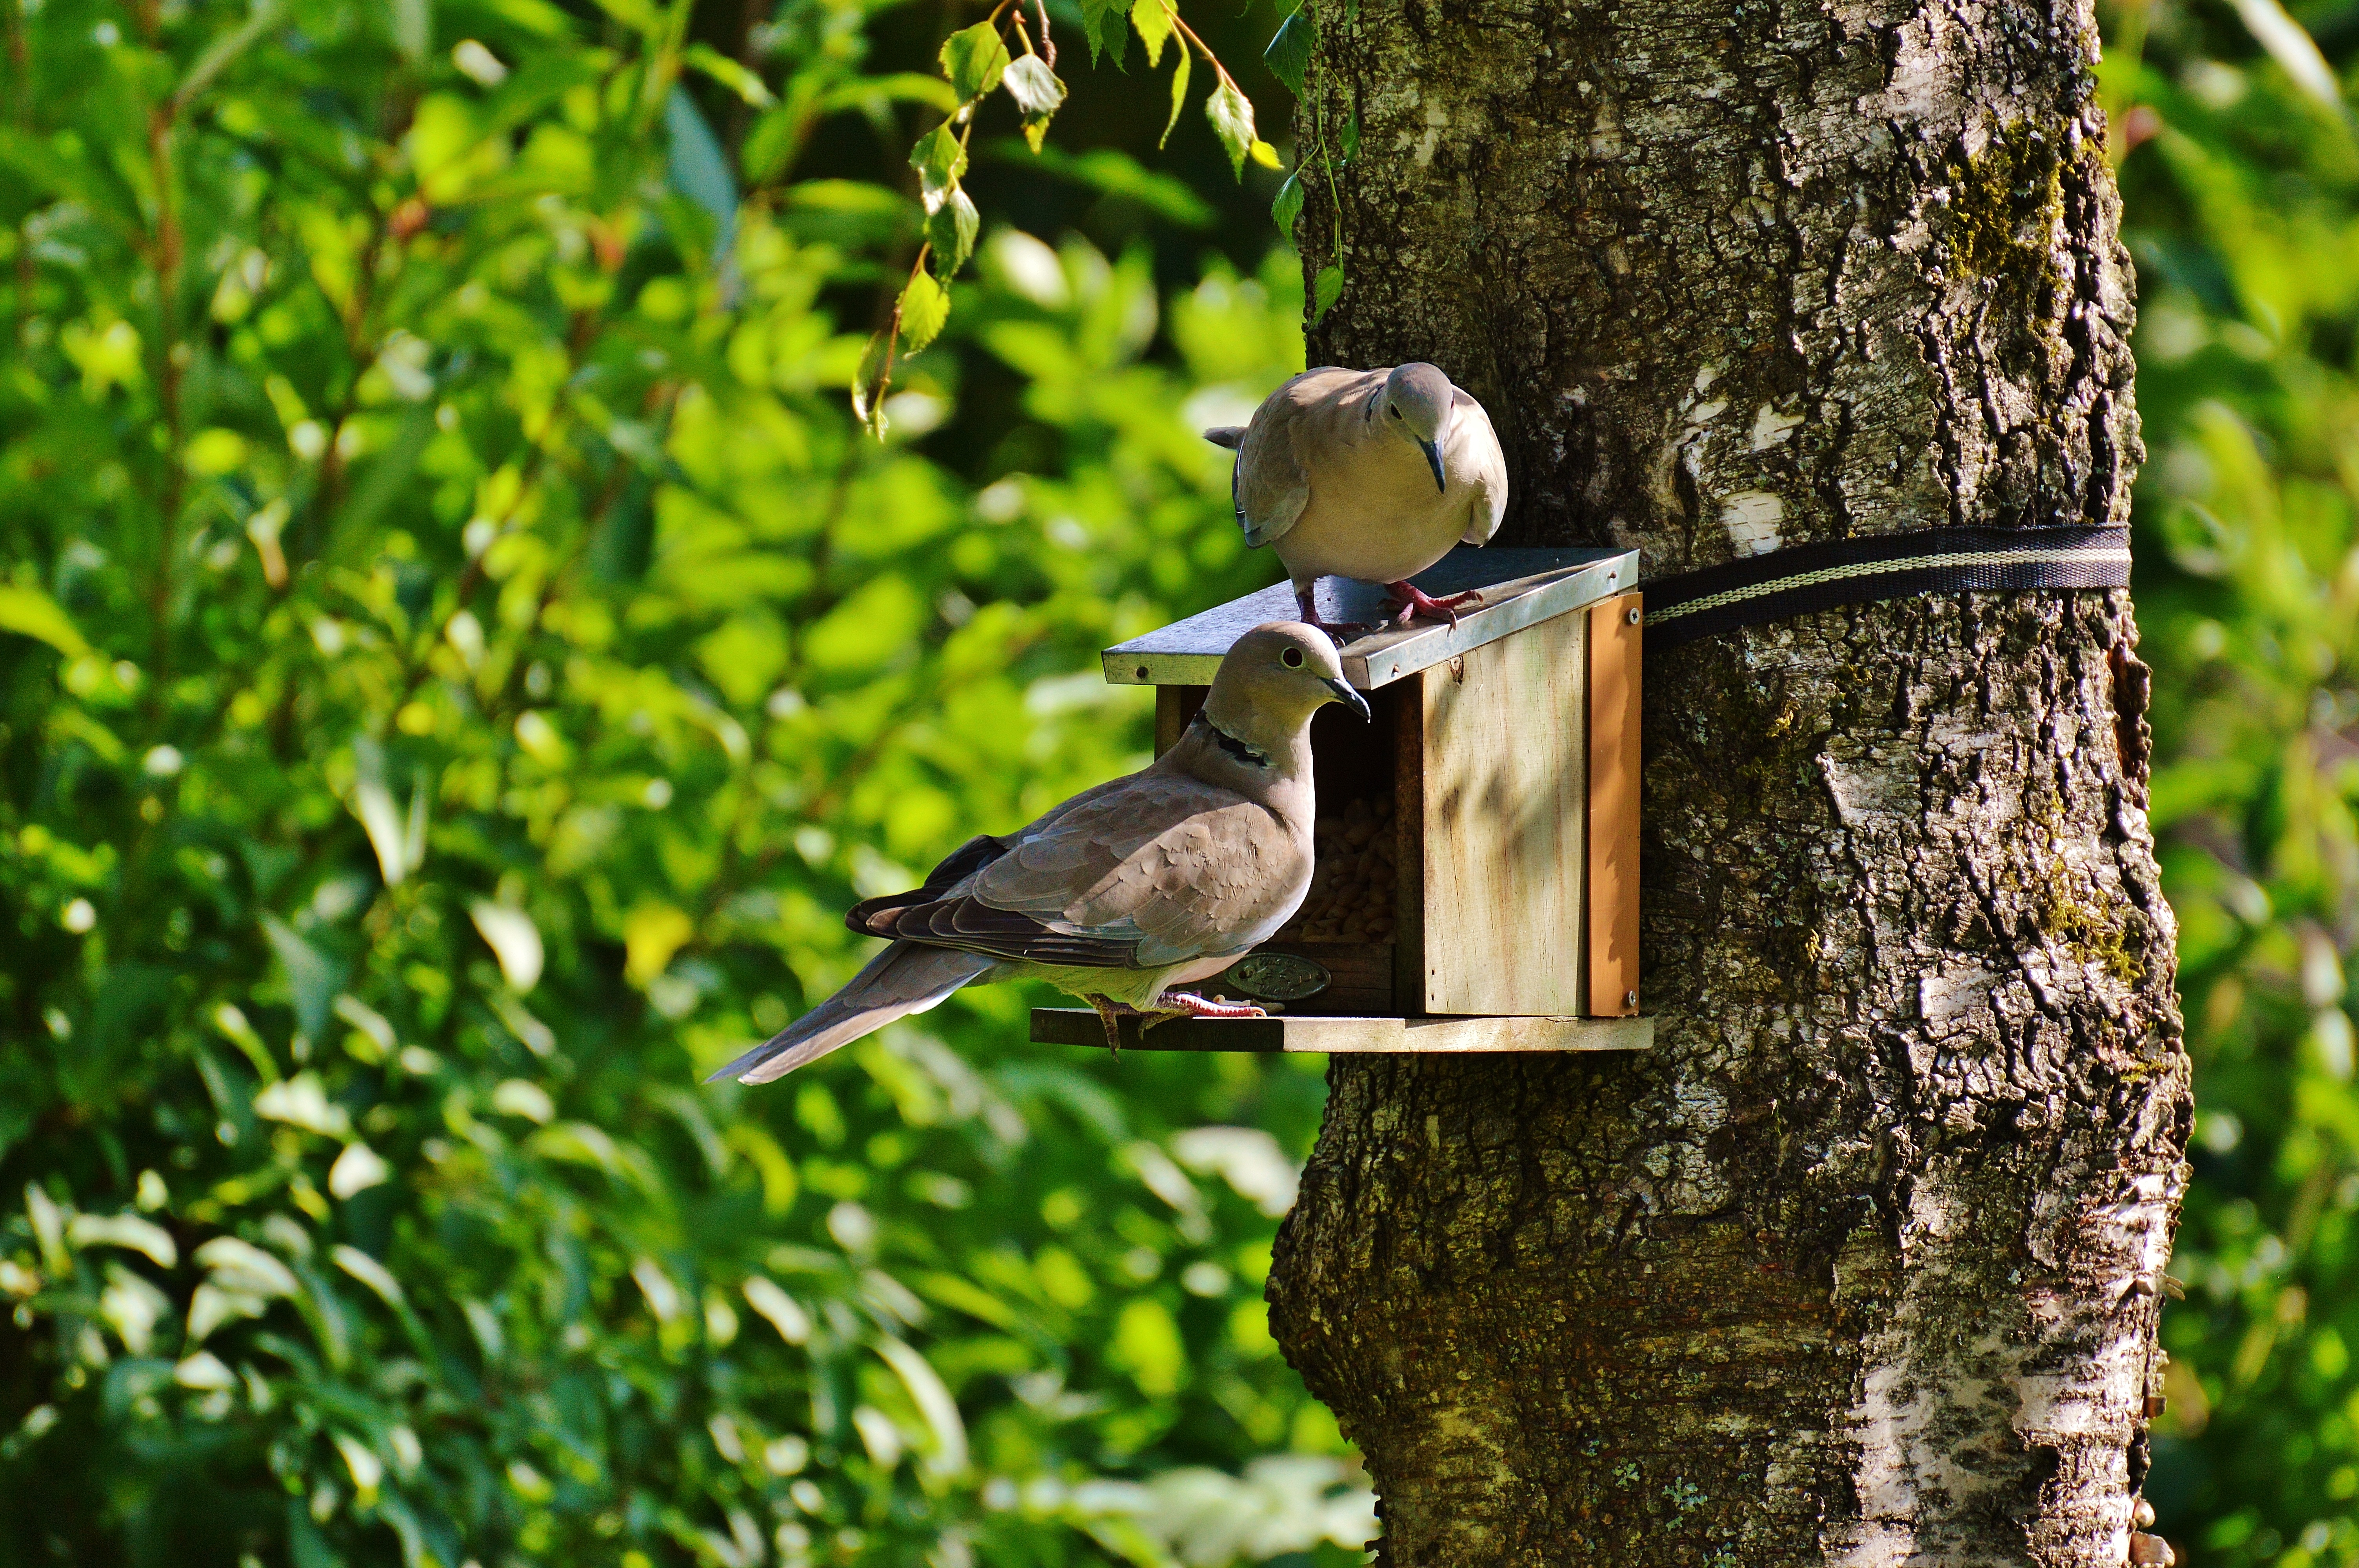
tree, nature, branch, bird, wood, animal, summer, wildlife, environment, food, green, garden, eat, feather, fauna, plumage, trees, leaves, outdoors, birds, feeding, pigeons, vertebrate, nest, perched, aviary, bird house, perching bird